Marina Salamon

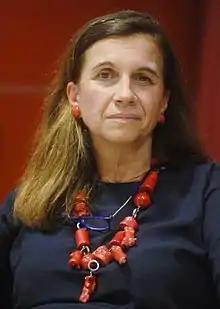

At only seventeen years old, Salamon became the partner of entrepreneur Luciano Benetton, and they remained together until 1993. Towards the end of their relationship, their son Brando was born. Although Brando is officially recognized by his father, he grew up with his mother and her new partner, Marco Benatti, an advertising manager whom Salamon married in 1998. With Benatti, she has three children, and for a few years, she also had two teenage girls in temporary foster care.